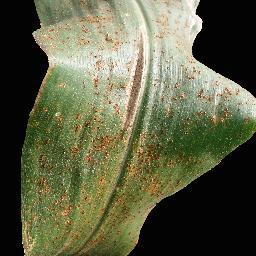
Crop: corn
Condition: (maize)_common_rust